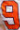
Number: 9